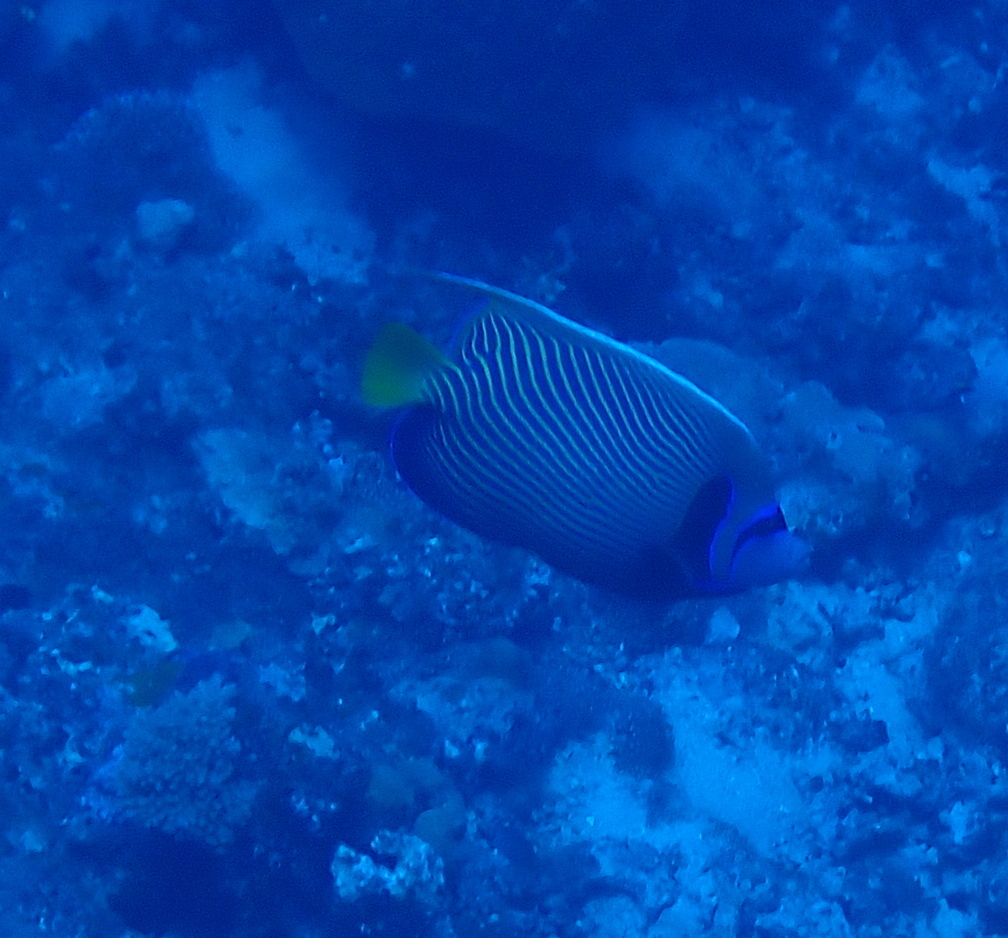
Pomacanthus imperator (Emperor Angelfish)